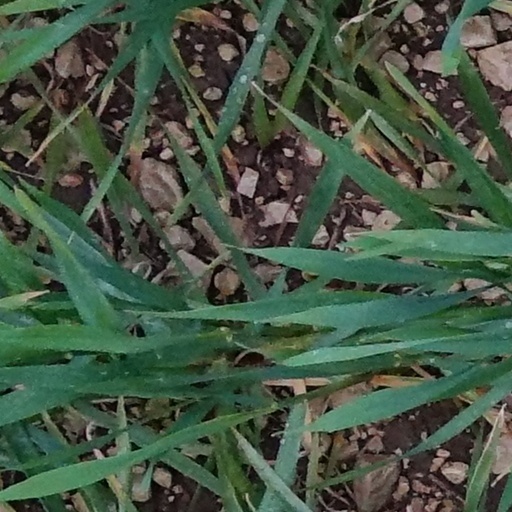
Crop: wheat